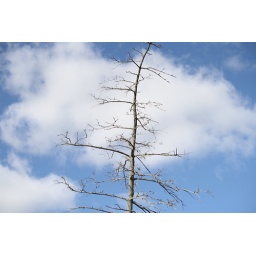
bare tree in autumn